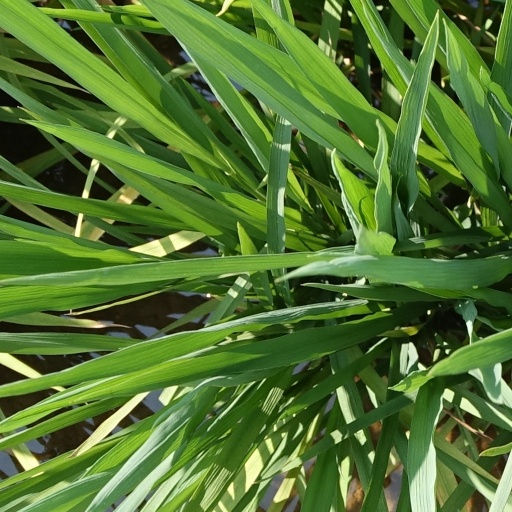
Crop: rice